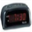
Label: clock